Bashir Mirza

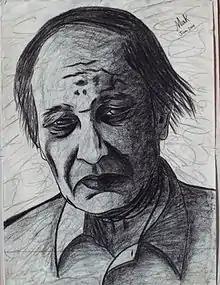
Portrait of Bashir Mirza by Muhammad Arshad Khan, also known as "MAK"

Bashir Mirza (1941 – 19 January 2000), also known as BM, was a Pakistani painter artist.